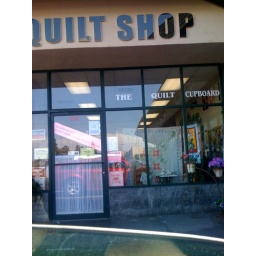
Traveling with Betsy means hanging out in parking lots :-)That is me in the red car in the reflection...